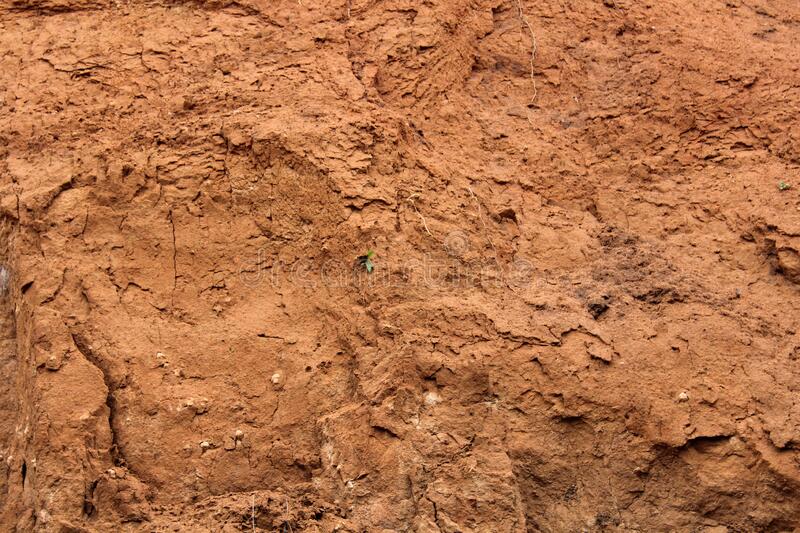
Soil type: Clay soil